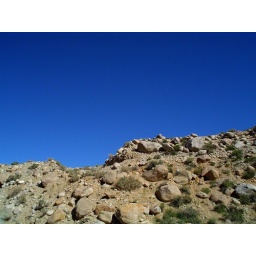
blue skies over rocks background